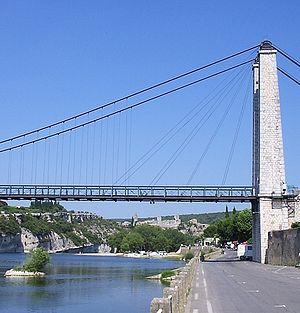
St-Martin, l'Ardèche sous le pont suspendu, face à Aiguèze sur sa falaise
Saint-Martin-d'Ardèche est une commune française située dans le département de l'Ardèche, en région Auvergne-Rhône-Alpes.
L’Ardèche est une rivière du sud de la France, affluent droit du Rhône. Elle a donné son nom au département qu’elle arrose, mais son bassin versant concerne aussi les départements de la Lozère et du Gard.